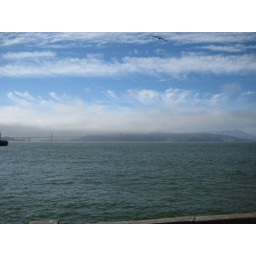
Low clouds over Golden Gate bridge